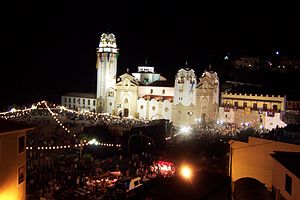
Candelaria (Tenerife)
Basilikaen Vor Frue af Candelaria under større helligdage.
Candelaria er en kommune placeret på øen Tenerife har en befolkning på 25.140 indbyggere og et areal på 49,18 km². Det er et vigtigt pilgrimsmål af Basilikaen Vor Frue af Candelaria, skytshelgen for De Kanariske Øer.